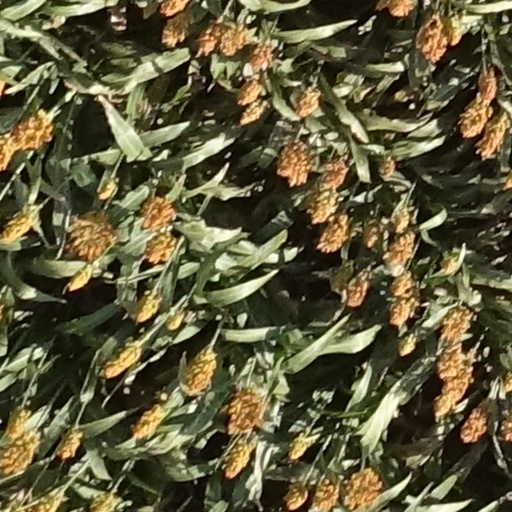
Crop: sorghum